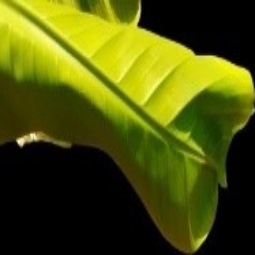
Label: Calcium